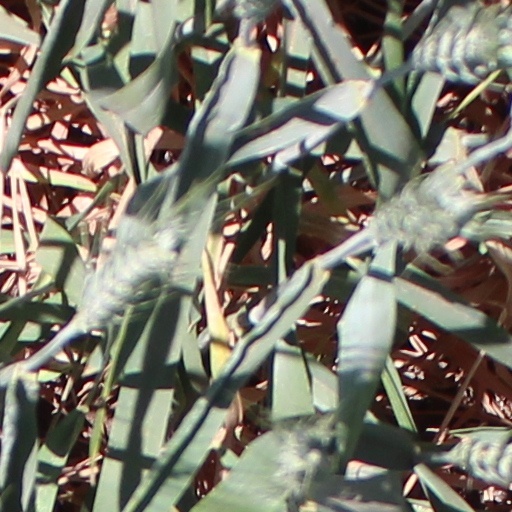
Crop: wheat